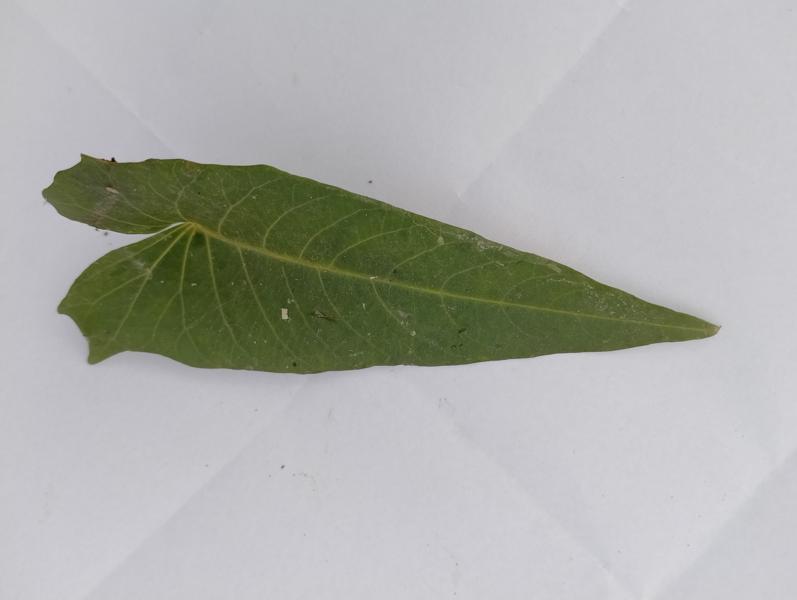
Weed species: Ipomoea aquatic